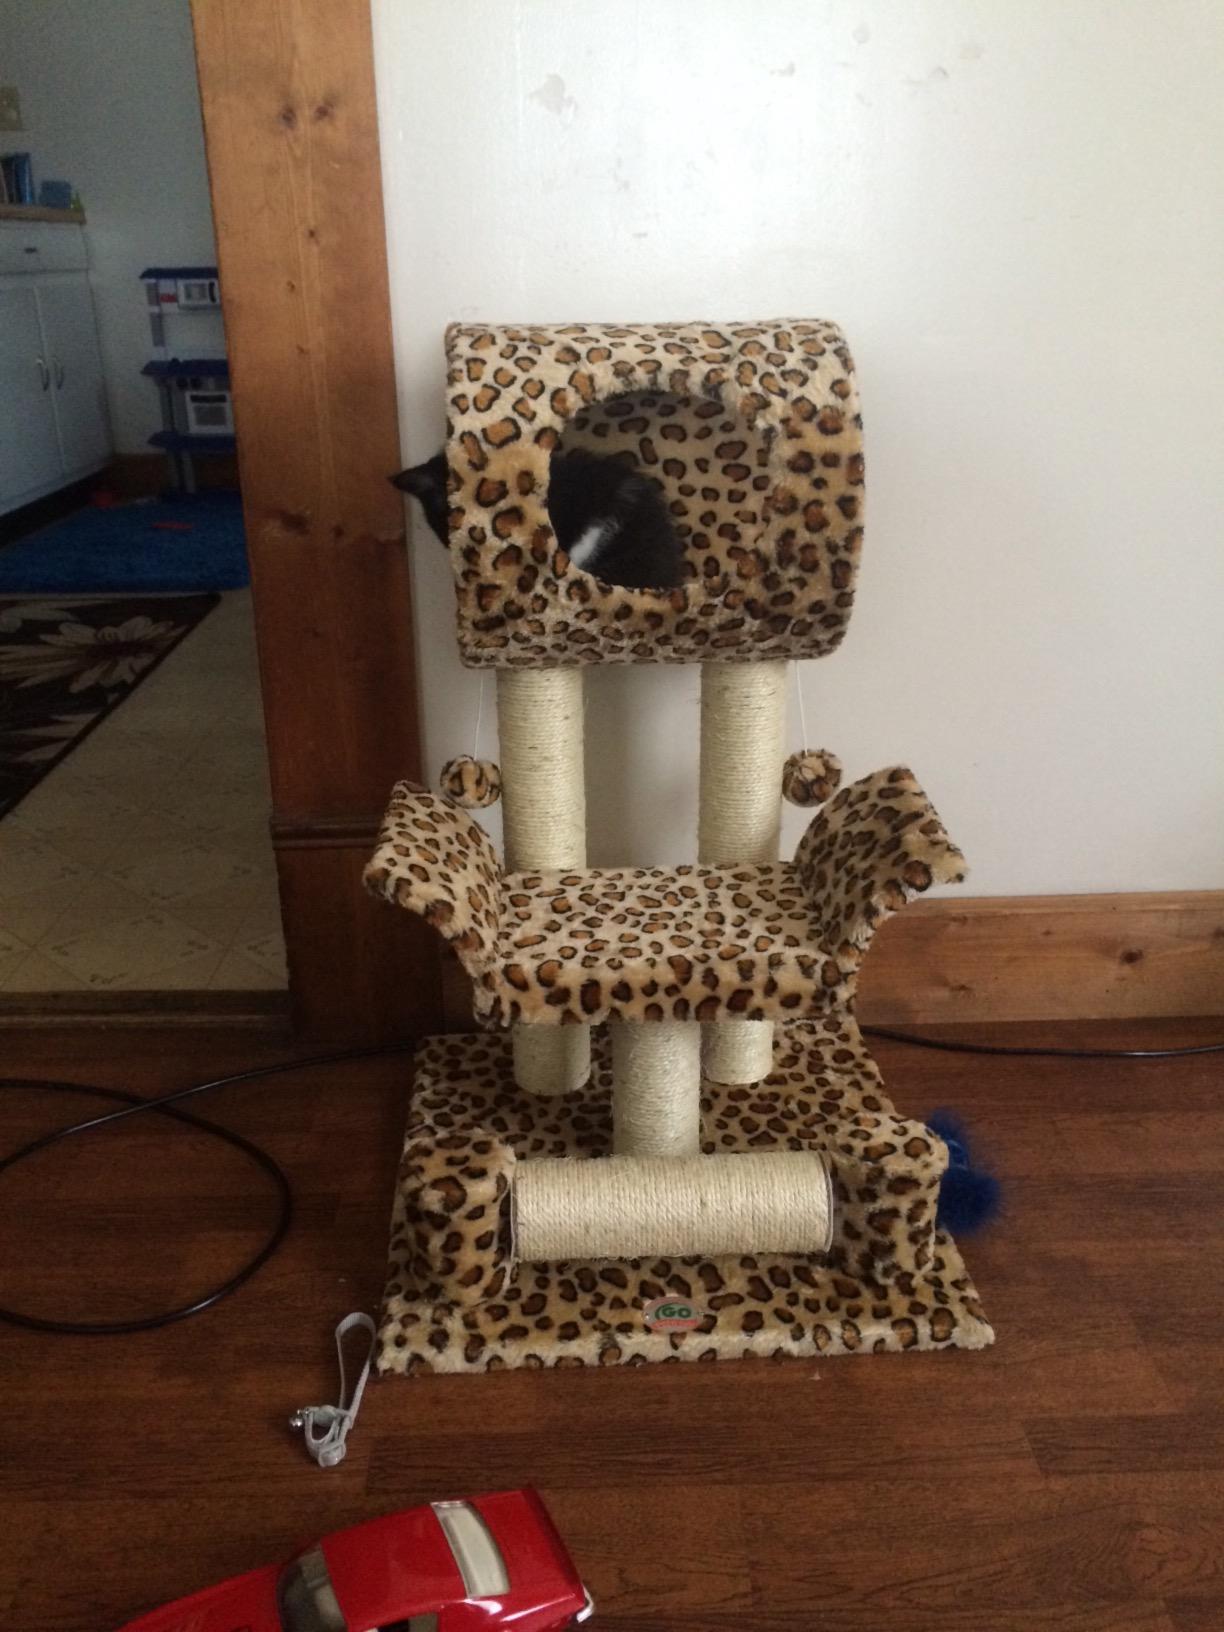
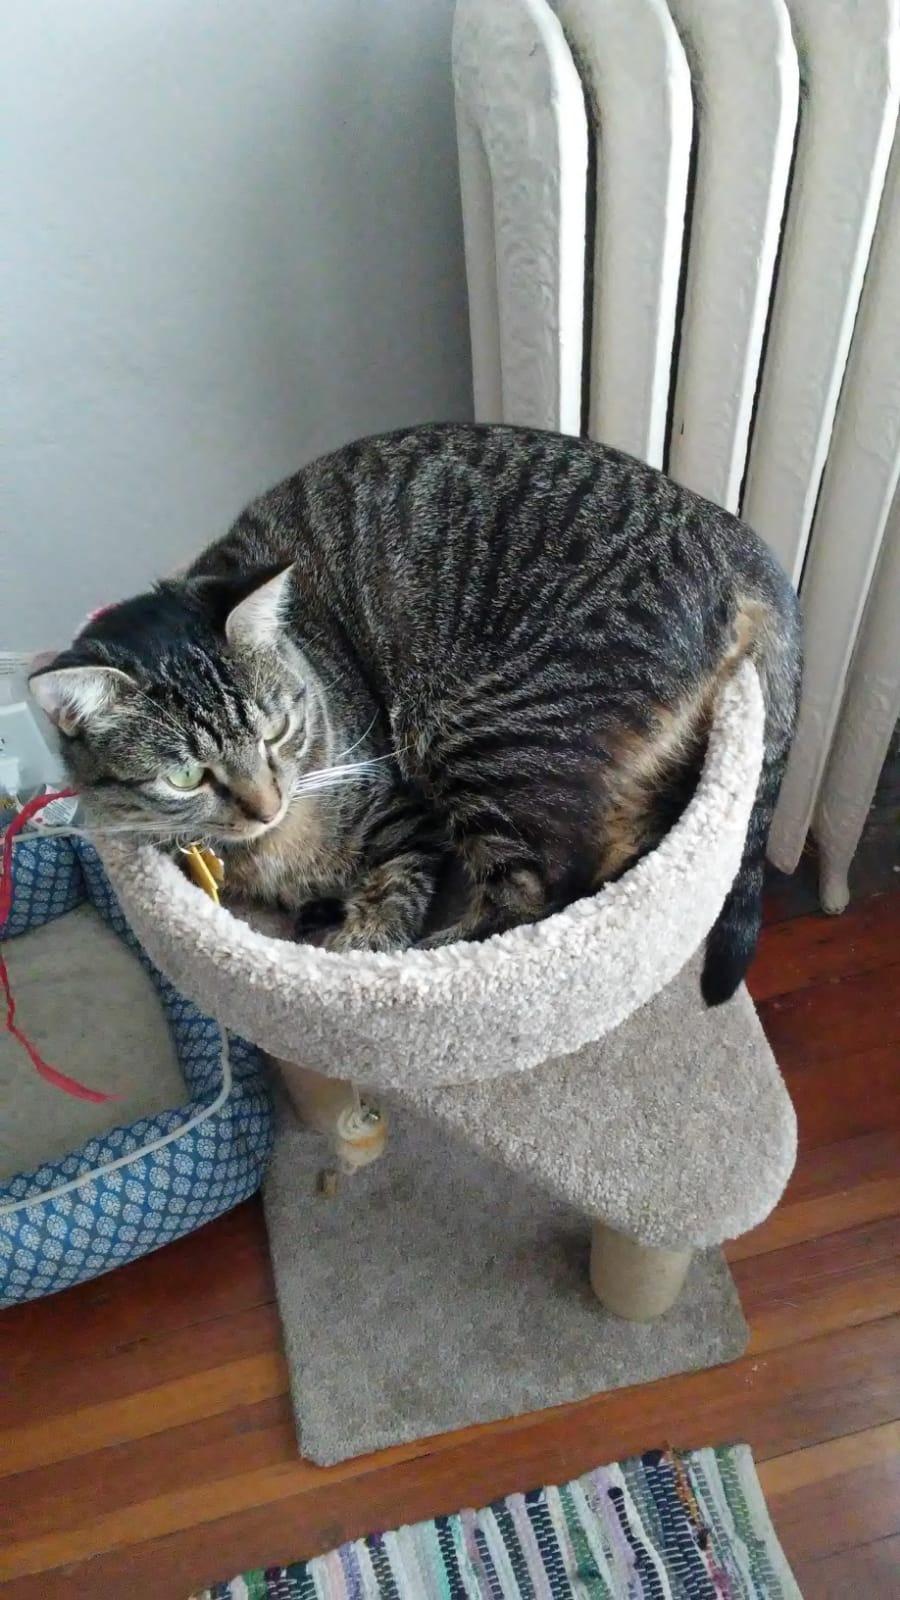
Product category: items_cat tree
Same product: no